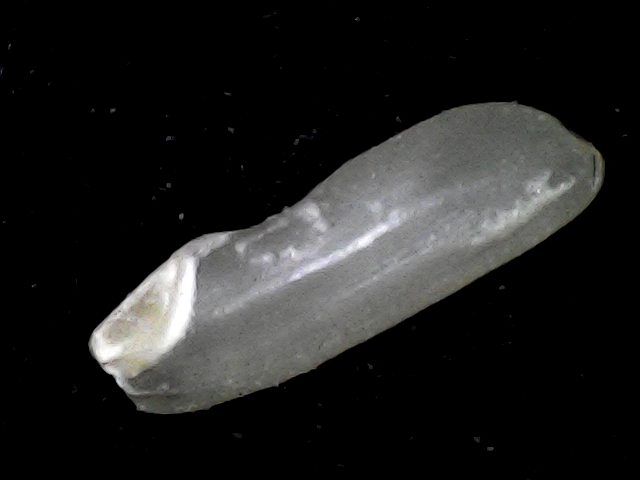
Rice variety: BD87